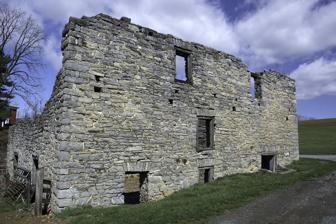
Building: Bare House and Mill
Country: United States of America
Year built: 1857
Historic house in Virginia, United States United States historic place Bare House and Mill U.S. National Register of Historic Places Virginia Landmarks Register Ruins of the mill Show map of Virginia Show map of the United States Location 157 Wilda Rd., Stuarts Draft, Virginia Coordinates 38°1′36″N 79°5′40″W / 38.02667°N 79.09444°W / 38.02667; -79.09444 Area 15 acres (6.1 ha) Built c. 1800, c. 1857 ( 1857 ) Architectural style Greek Revival, Italianate NRHP reference No. 02001364 VLR No. 007-0834 Significant dates Added to NRHP November 21, 2002 Designated VLR September 11, 2002 Bare House and Mill is a historic home and grist mill ruins located at Stuarts Draft , Augusta County, Virginia . The house was built about 1857, and is a two-story, three bay brick dwelling with Greek Revival and Italianate style design influences. It has a metal-sheathed hipped roof one-story entry porches on the front and rear. Also on the property are a contributing wellhouse and meathouse (c. 1860), barn (c. 1900, 1998), privy , cistern , and pumphouse.  The ruins of the Bare Mill and related mill race and piers are also located on the property.  The two-story, stone grist mill was built about 1800, and may have shut down after the floods of September 1870. It was listed on the National Register of Historic Places in 2002. House in 2016 References